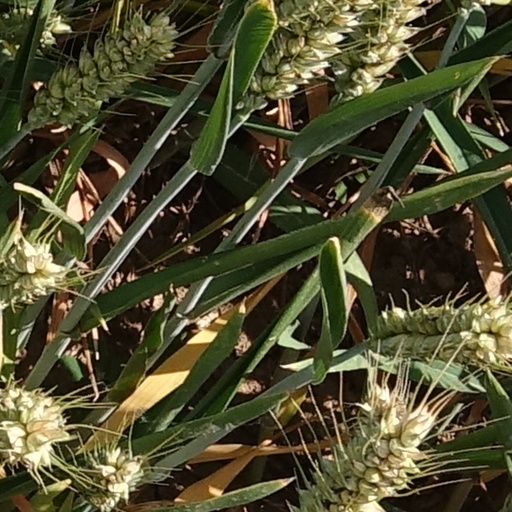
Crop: wheat